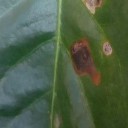
Label: Miner